Lorenzo Gramiccia

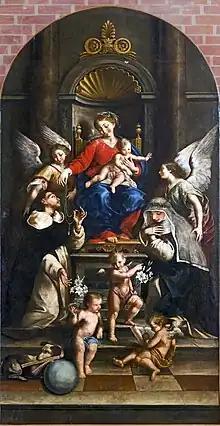
"Madonna del Rosario" altarpiece at Santi Giovanni e Paolo, Venice

. In 1765, after stopping briefly in Bologna, he settled in Venice as a guest, it seems, of the Cavalli patricians. Here he dedicated himself both to the production of altarpieces, with a classicist approach, and to genre painting, with influences from Pietro Longhi.